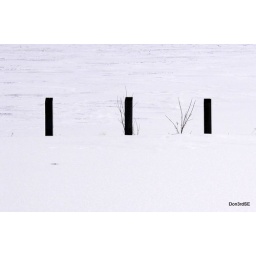
A row of posts separating the water (now frozen) from the parking near the beach at Three Mile Lake, near Afton, Iowa.